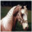
Label: horse